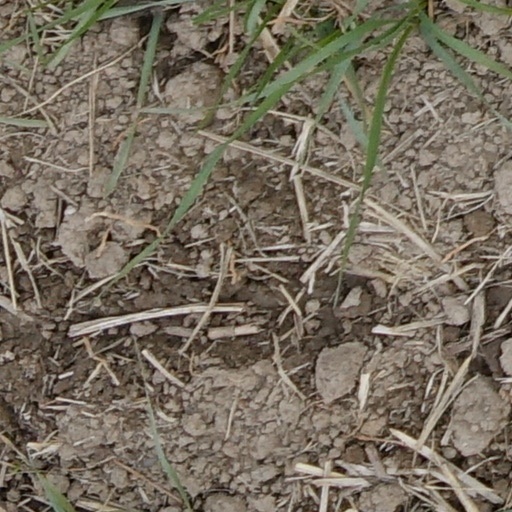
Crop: wheat